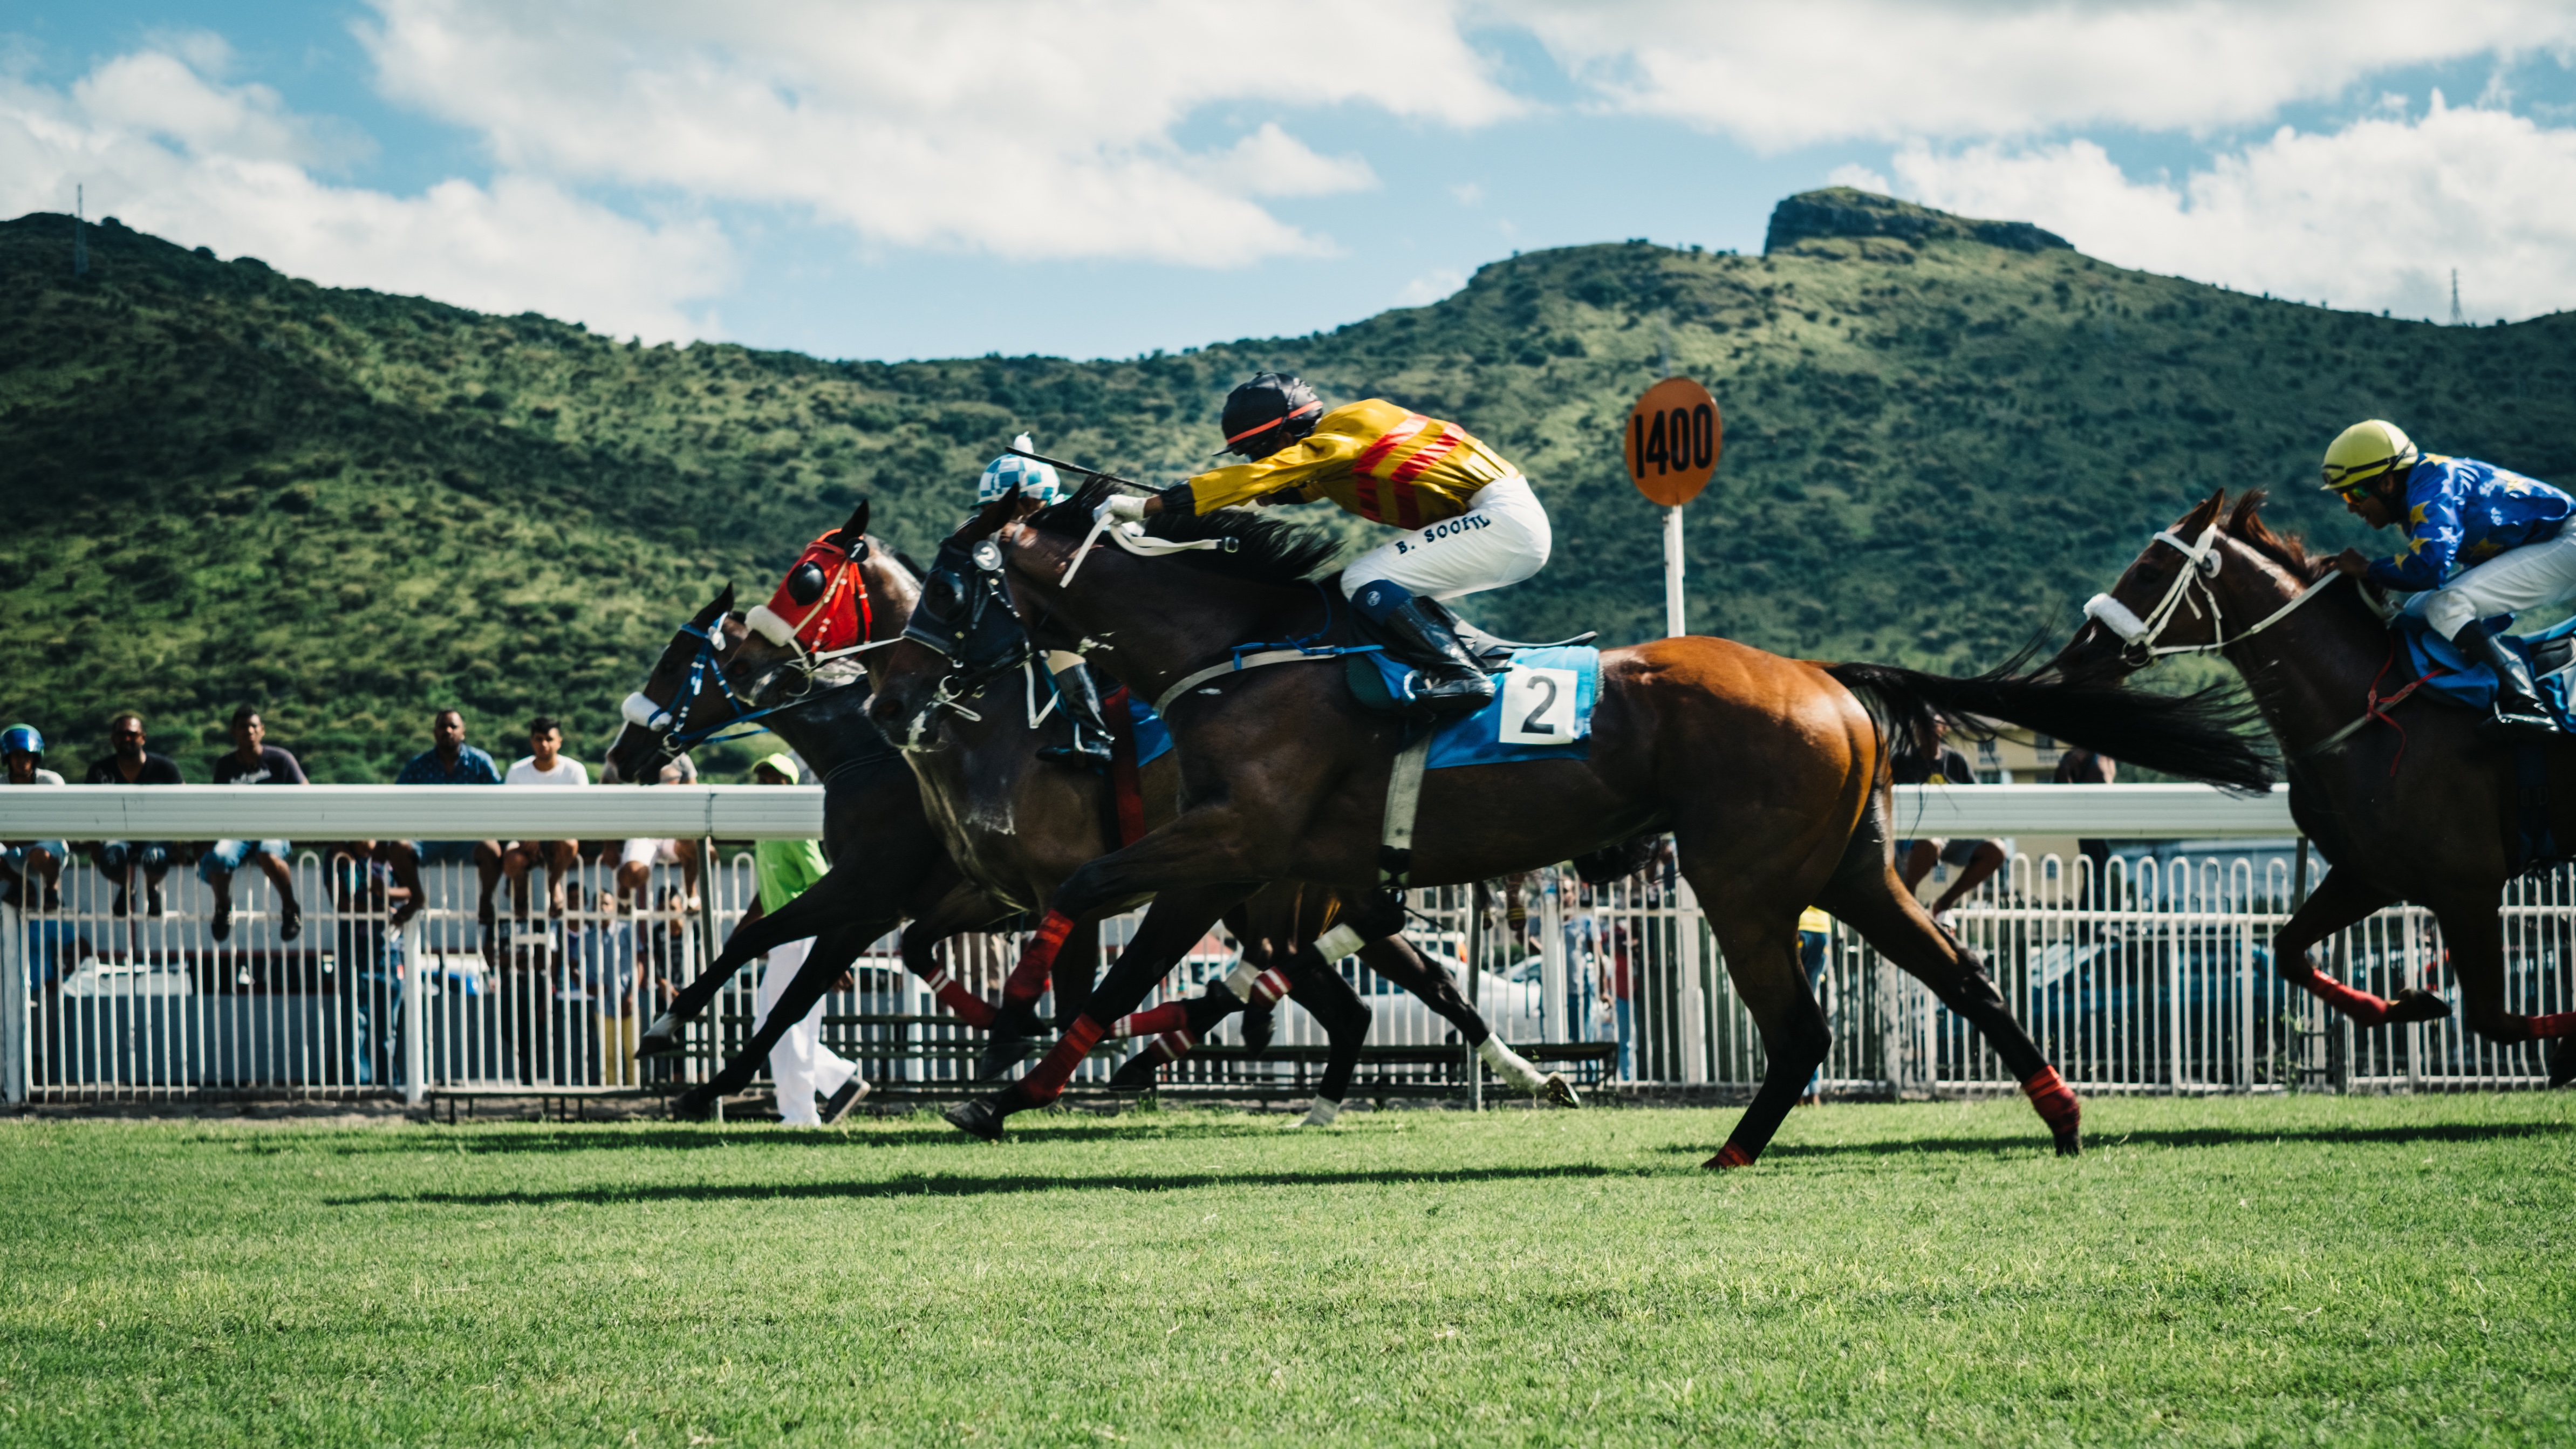
horse, race, sports, racing, jockey, race track, equestrianism, horse racing, eventing, horse like mammal, animal sports, equestrian sport, endurance riding, horse trainer